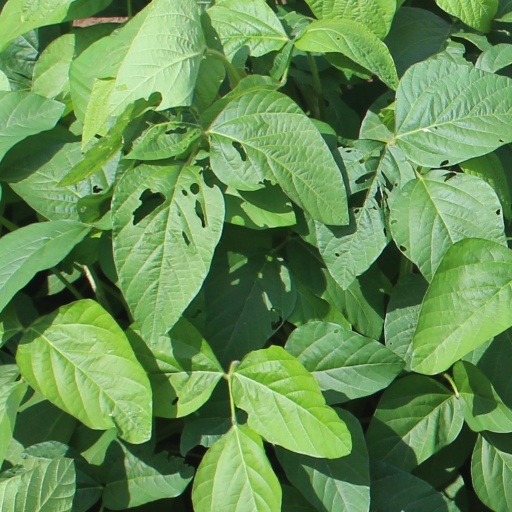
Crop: soybean